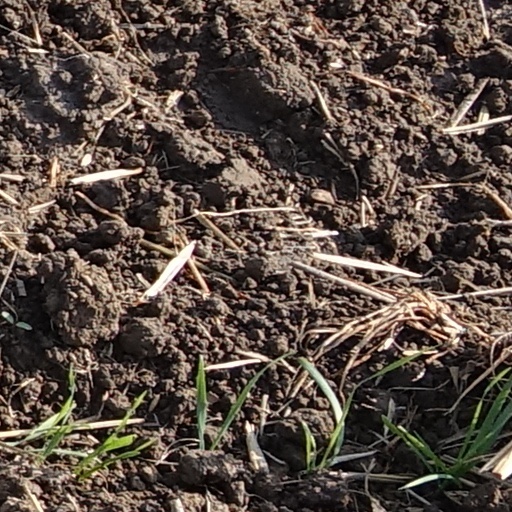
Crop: wheat